Chasing the girls

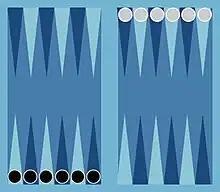
The starting layout

Chasing the girls (Að Elta Stelpur in Icelandic) is an Icelandic tables game of elimination whereby hitting a blot results in eliminating it from the board.